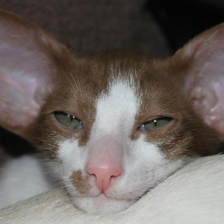
Label: animals